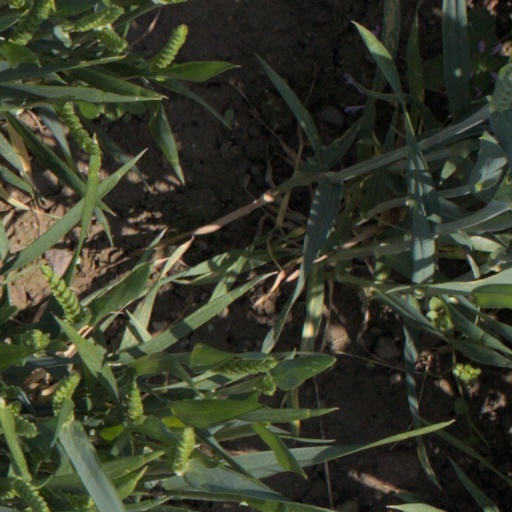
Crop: wheat